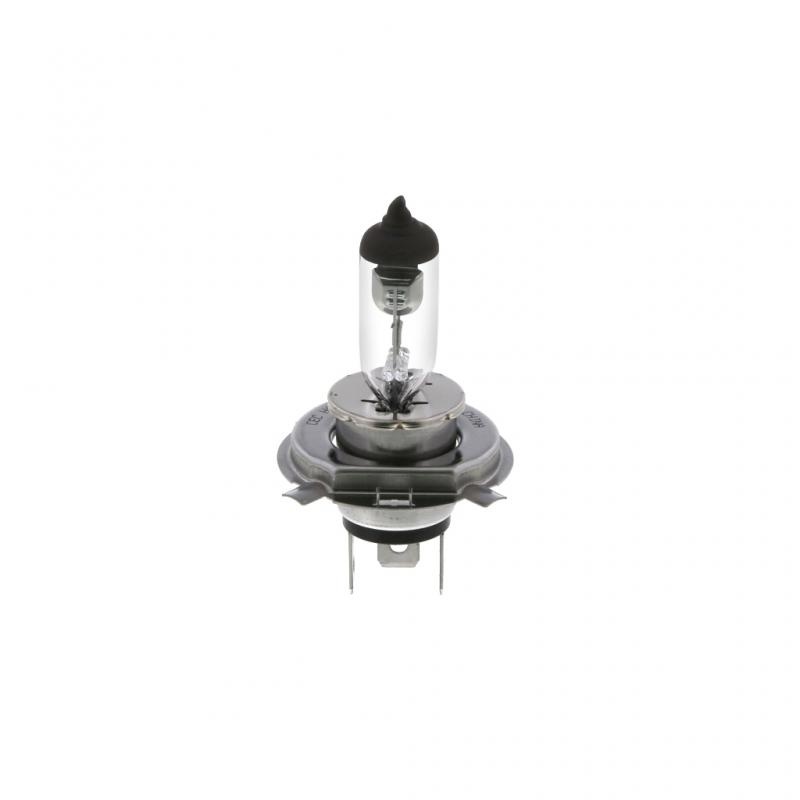
Pai 1004 Mack 4381-78155 Halogen Bulb
Halogen Bulb 12 Volt Part number: PSB-1004 OE MFG: MACK OEM Reference: 4381-78155 Cross Reference: MACK : 1940-H4, 4381-78155; OTHER : H4 | Product Class: Headlamps, Lamps, Bulbs
Brand: GENUINE PAI
Category: Vehicles & Parts > Vehicle Parts & Accessories > Motor Vehicle Parts > Motor Vehicle Lighting > Light Bulbs